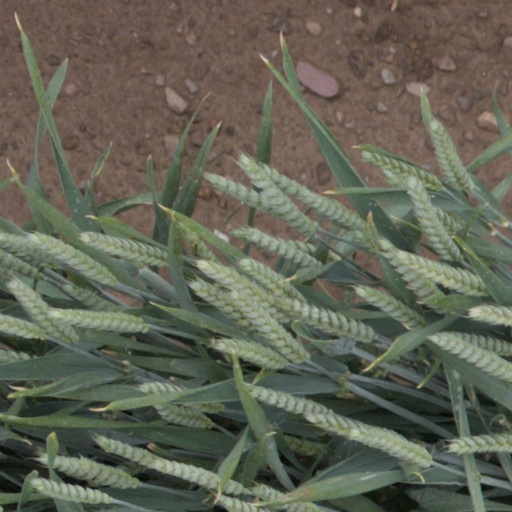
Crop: wheat